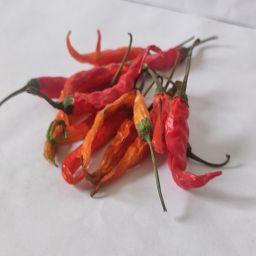
Crop: Chile Pepper
Quality: Dried